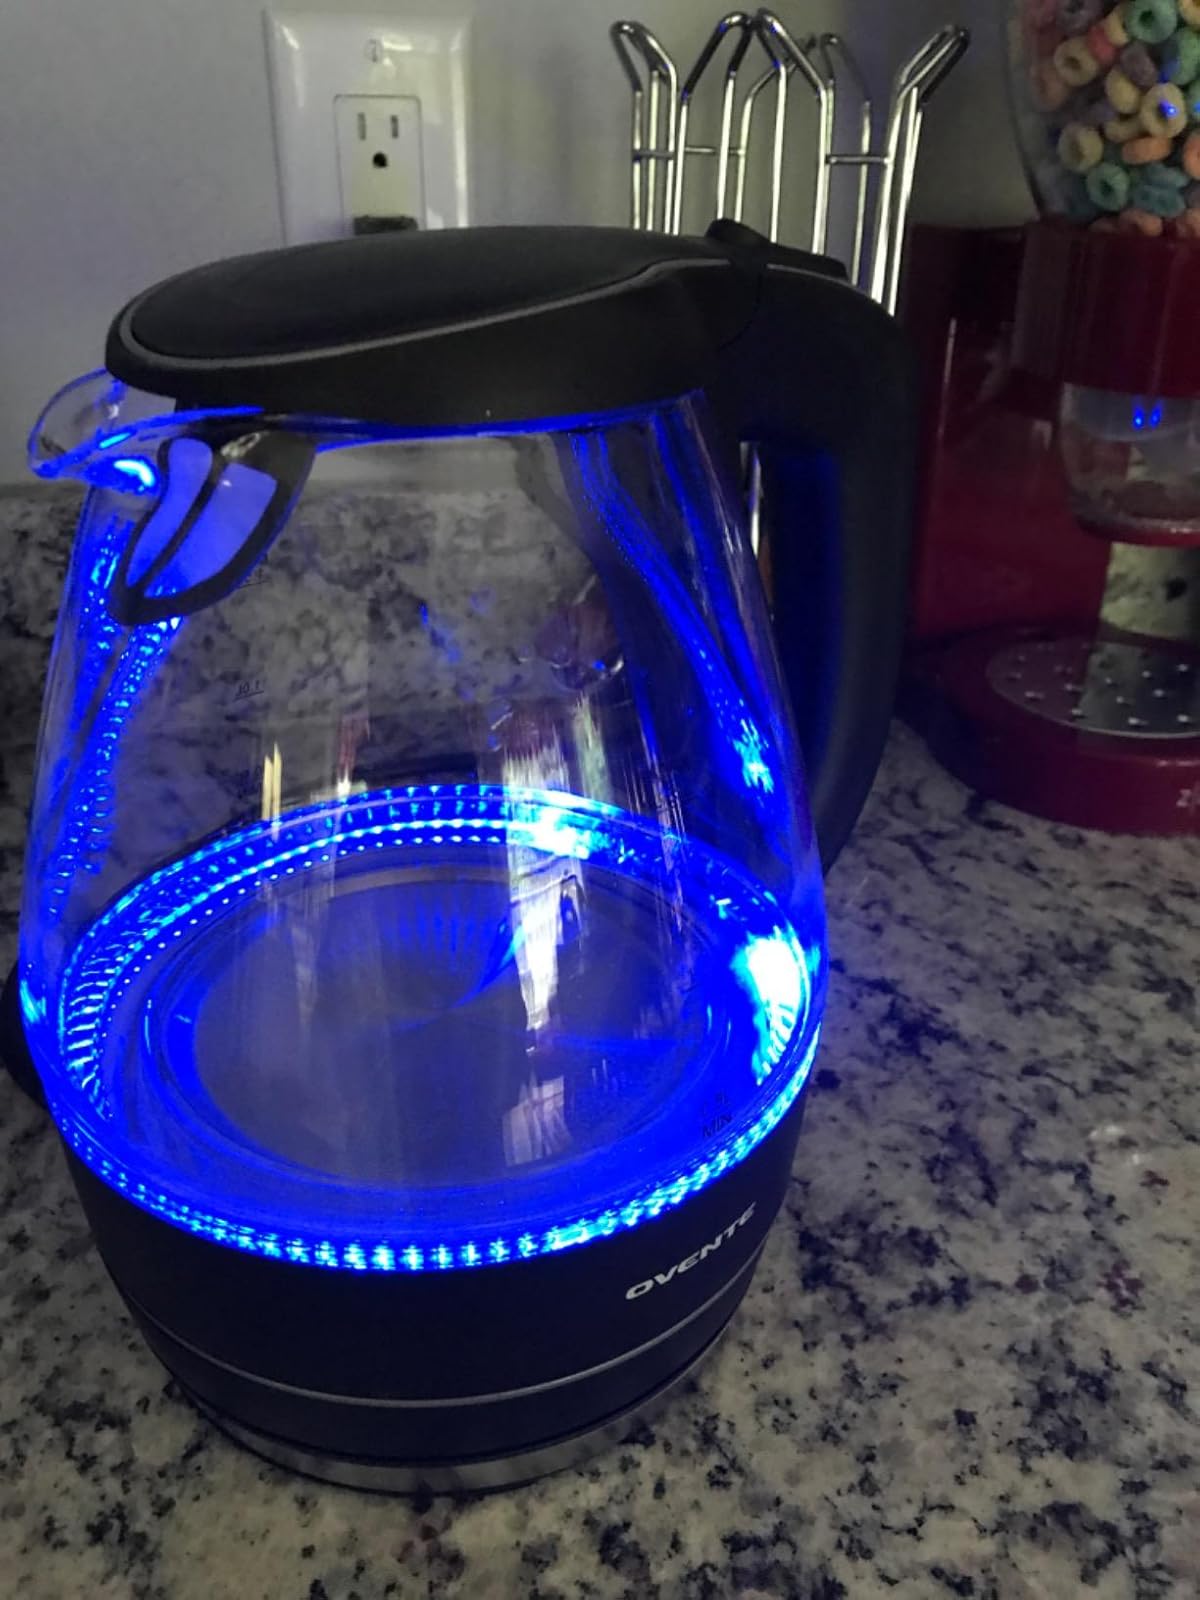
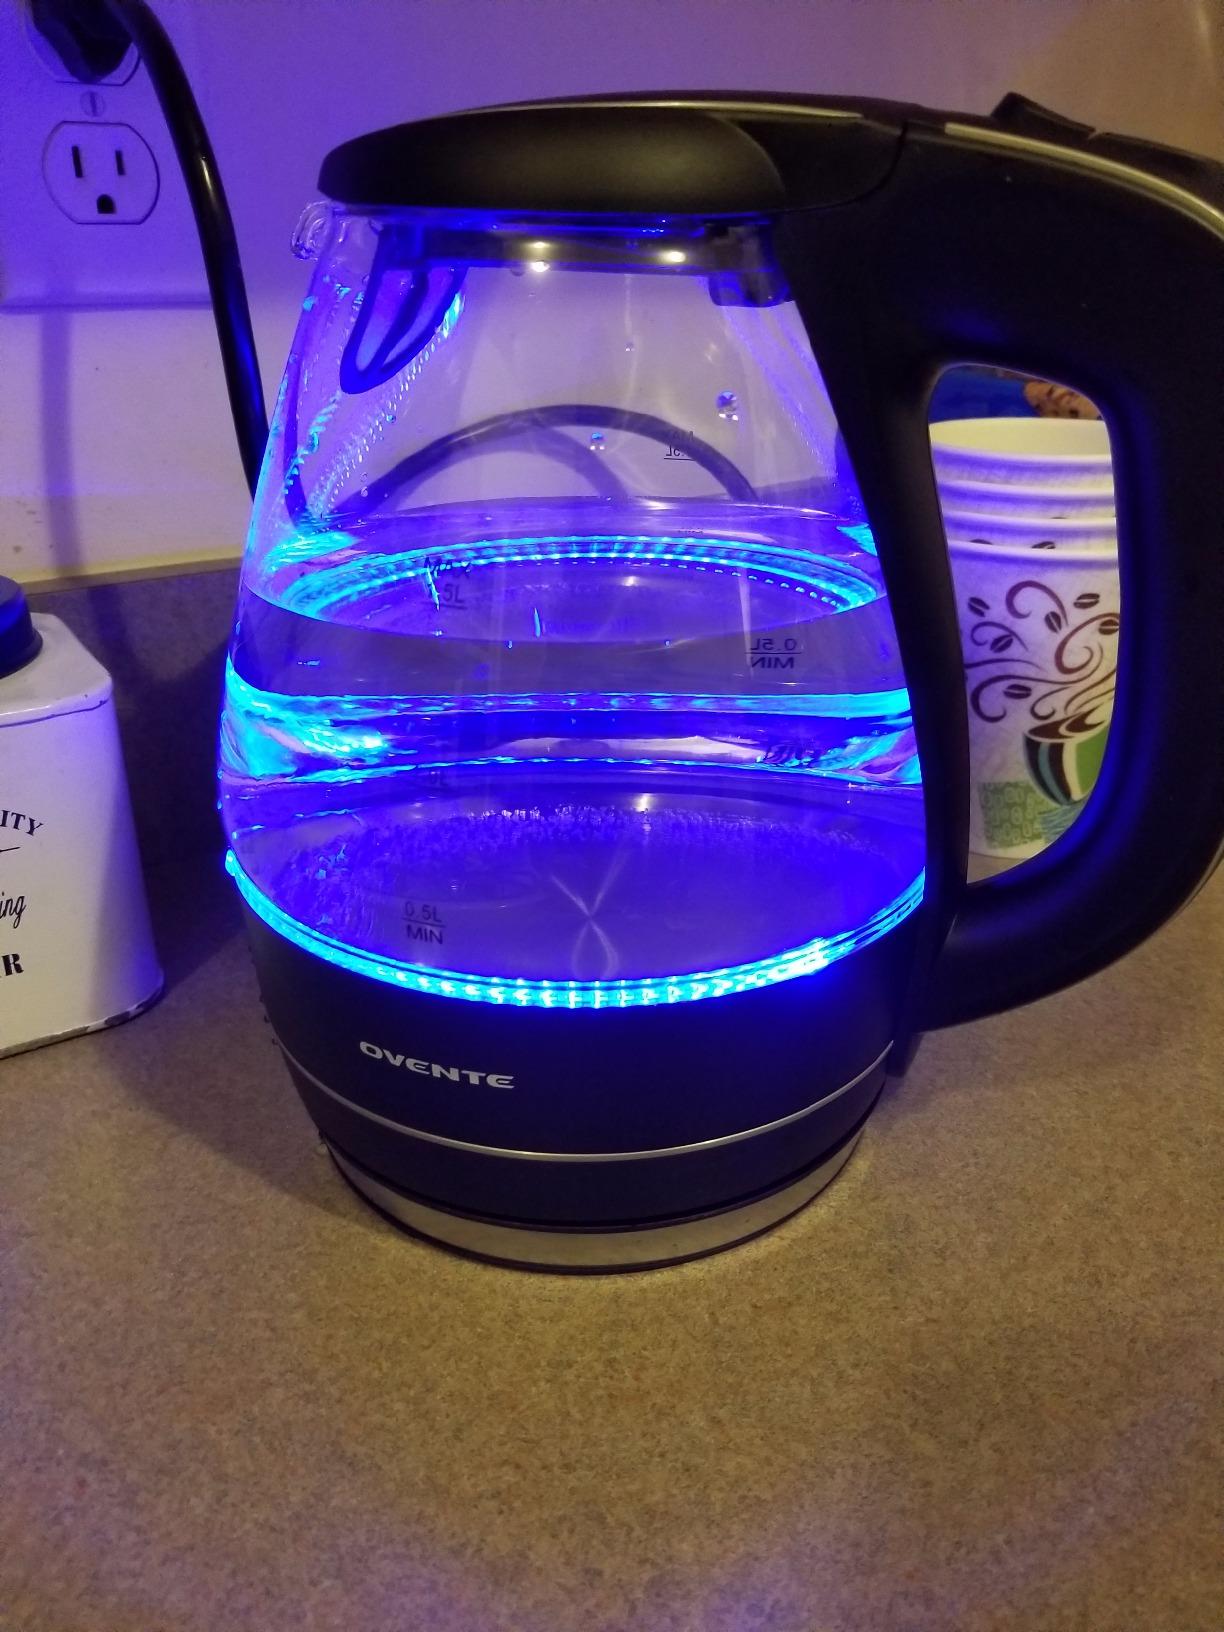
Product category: items_kettle
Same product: yes